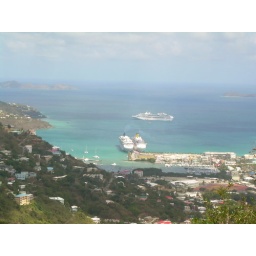
Our boat from above (ours is the one with the blue bit on top)